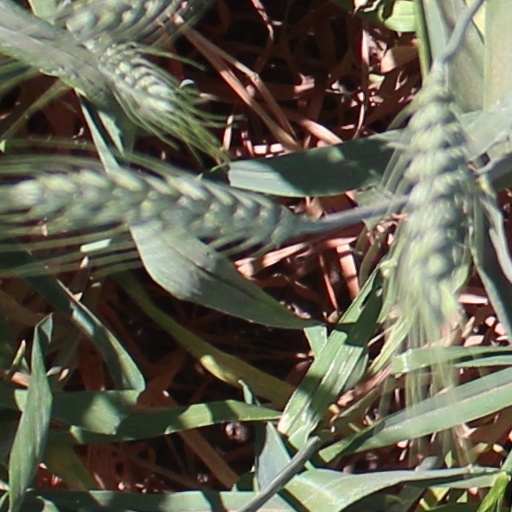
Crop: wheat